Wintersheim

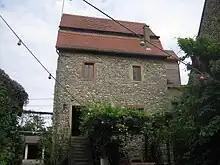
Tower house at the Dätwyl winery

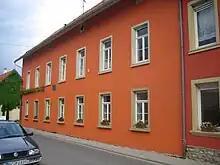
House where German goat-raising pioneer Christian Dettweiler was born

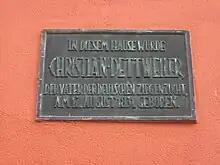
Plaque on the house

A former late mediaeval tower house made of quarrystones comes from the 15th century. In the 18th century it was converted and given a Mansard roof. The tower's cellar dates from 1754. The complex stands at the Dätwyl winery and is still used today as the estate's public house.